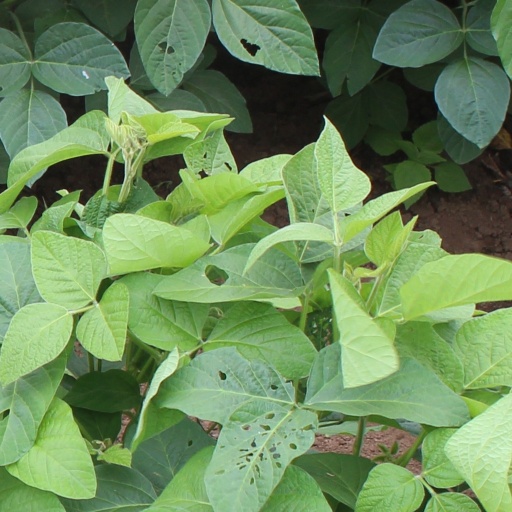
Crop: soybean